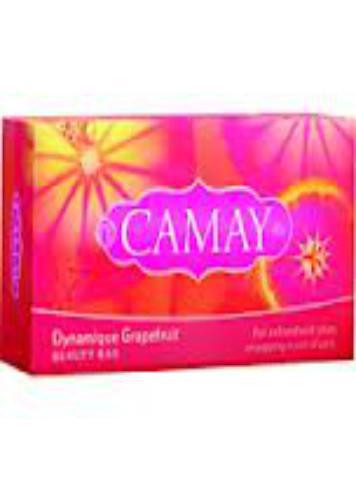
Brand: Camay
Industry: Necessities